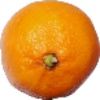
Label: lemon_meyer